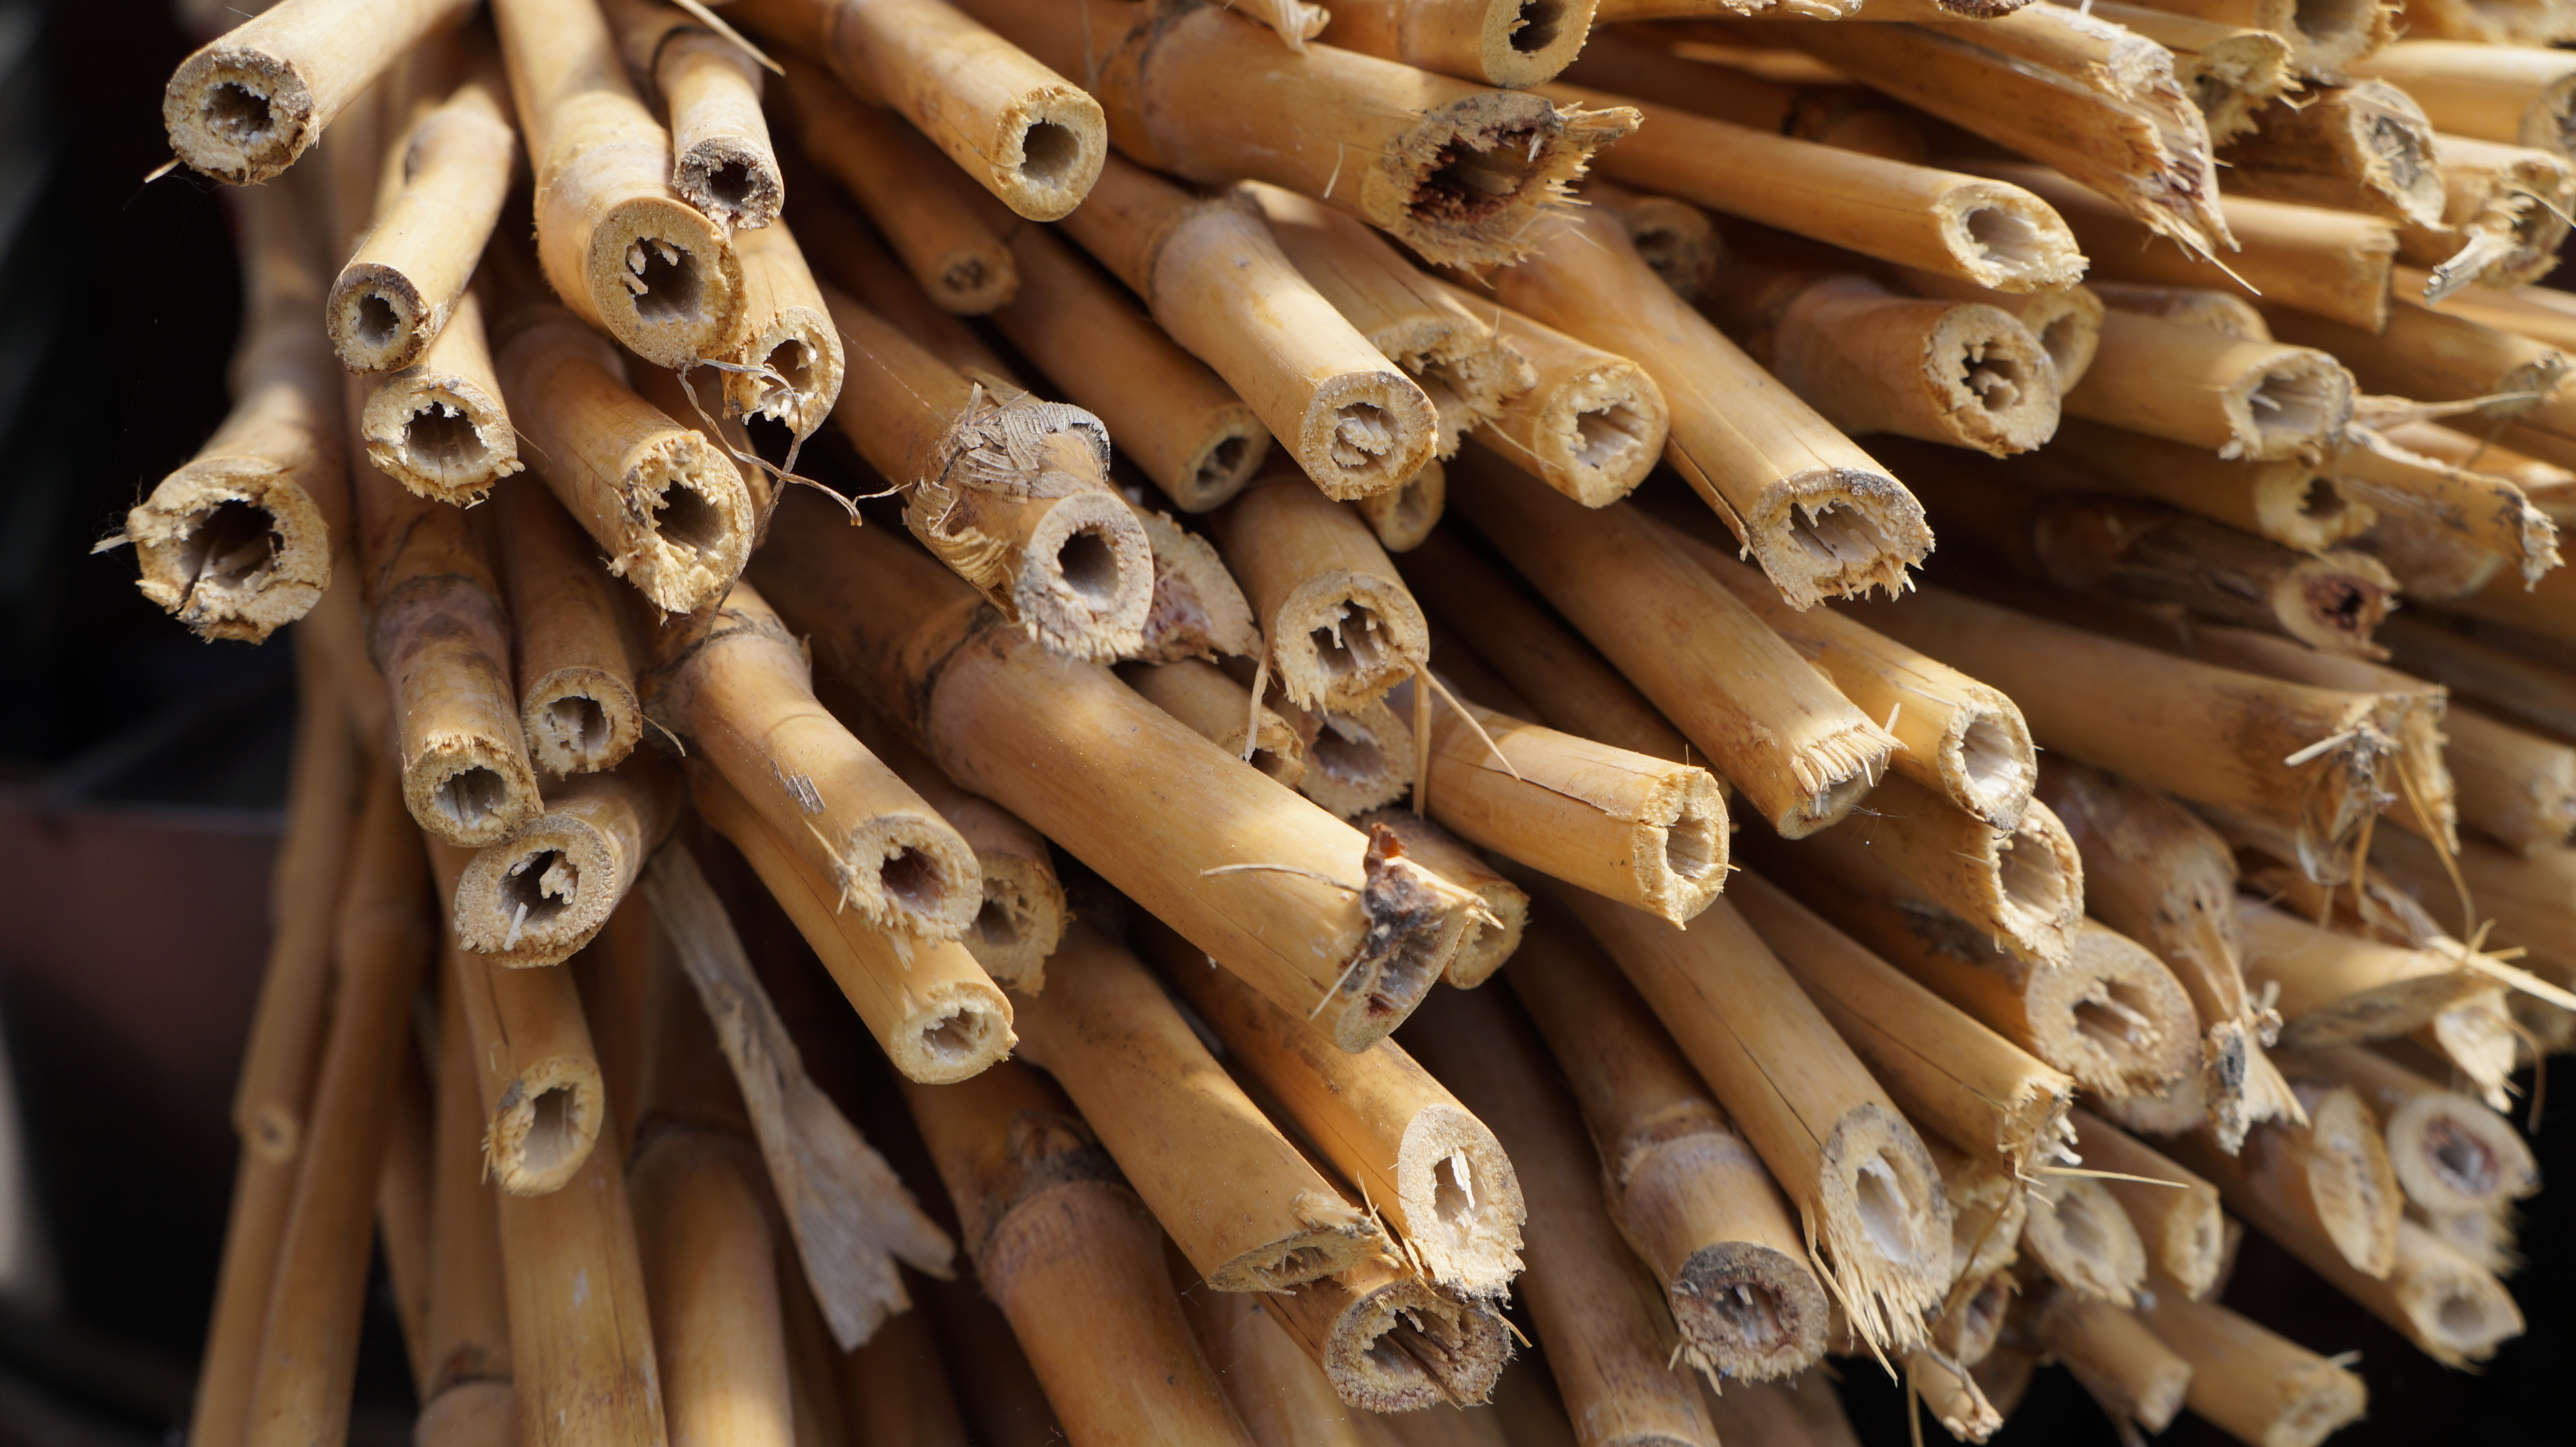
branch, plant, wood, flower, pattern, food, produce, crop, twig, stalk, carving, bamboo, woody, flavor, bamboo garden